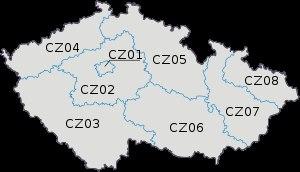
La Tchéquie est subdivisée en treize régions administratives qui constituent également, depuis le 12 novembre 2000, des collectivités territoriales, avec une assemblée et un exécutif élus. La ville-capitale a un statut spécial et est le plus souvent considérée comme une quatorzième région, même si elle n'en possède pas le statut.